Sky position (RA, Dec in degrees): 189.85, 18.366
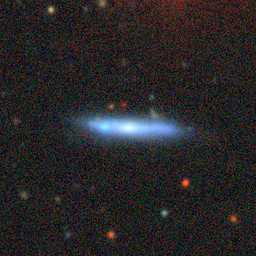
Galaxy morphology: Edge-on Galaxies without Bulge